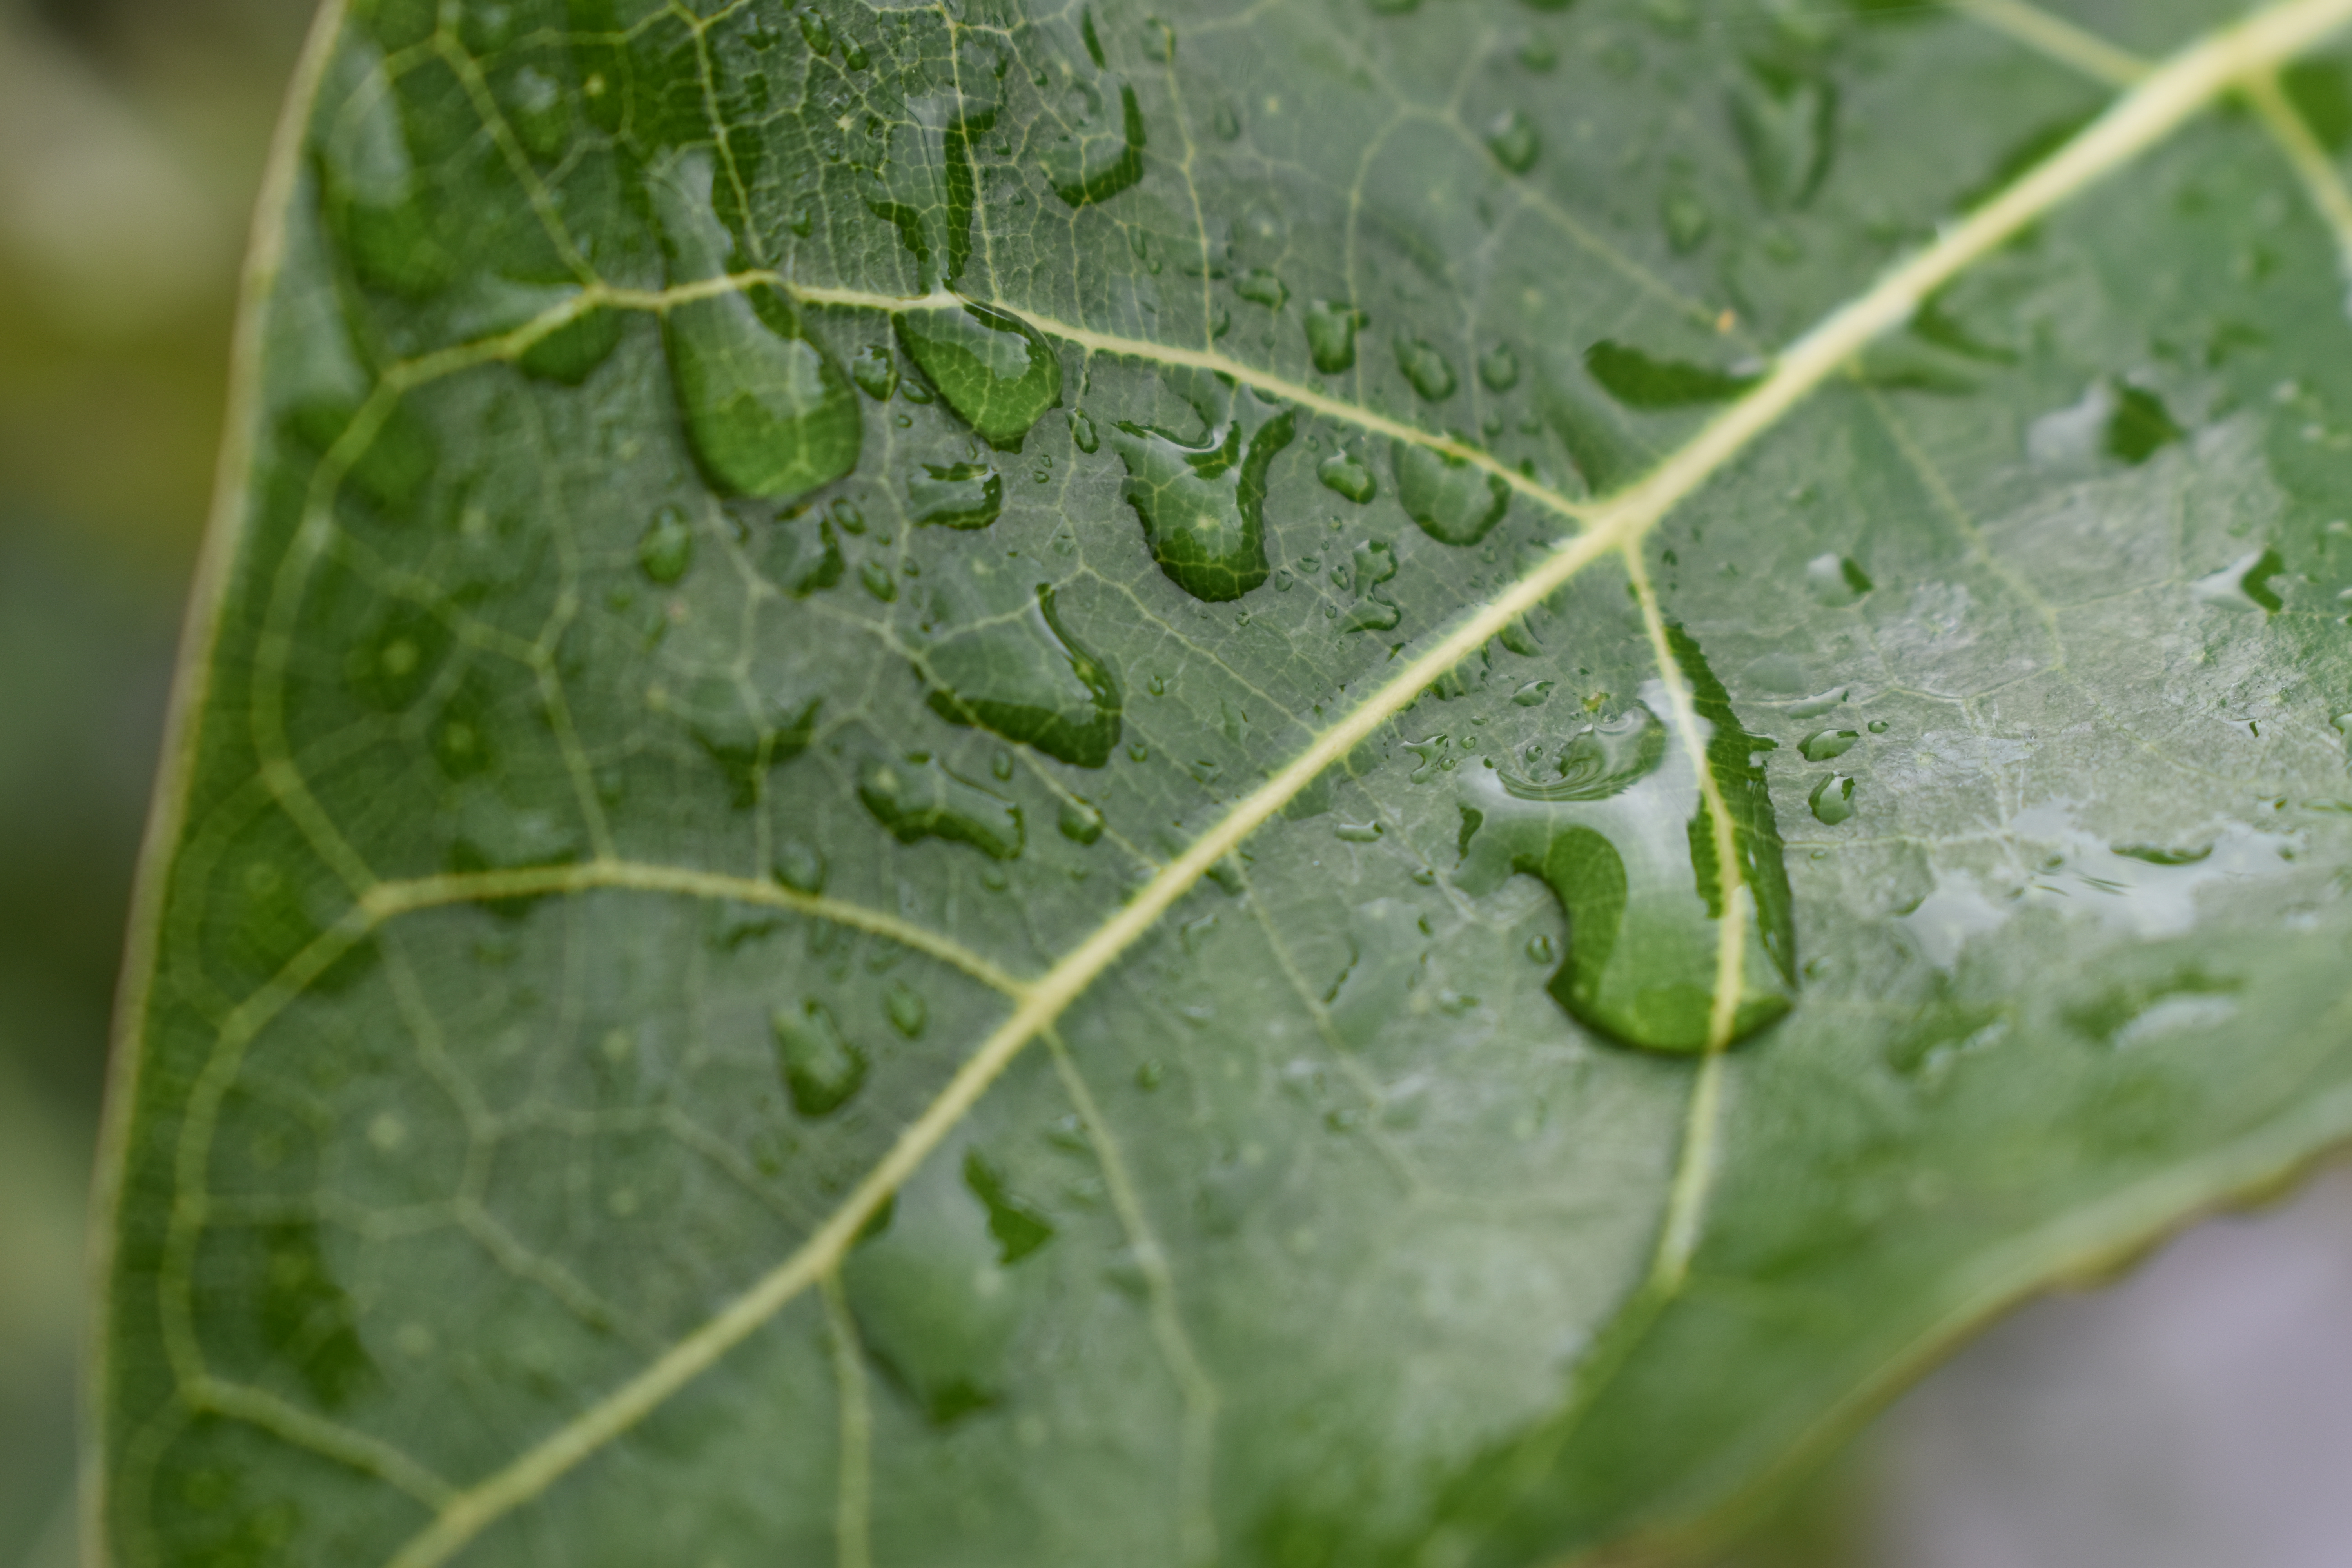
rain, okinawa, japan, winter, leaf, plant pathology, plant, flower, terrestrial plant, macro photography, leaf vegetable, plant stem, arugula